Tomás and the Library Lady

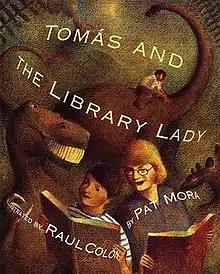

Tomás and the Library Lady is a children's picture book written by Mexican-American writer Pat Mora and illustrated by Raúl Colón; it was published in 1997.